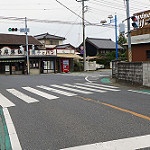
Scene: Outdoor